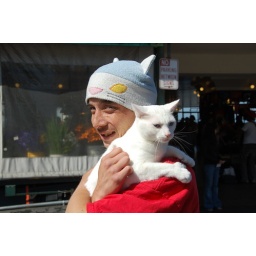
Cat in a hat with a cat